History of Belfast

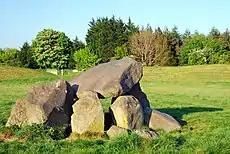
The megalithic tomb at the centre of the Giant's Ring

Belfast is the capital of Northern Ireland, and throughout its modern history has been a major commercial and industrial centre. In the late 20th century manufacturing industries that had existed for several centuries declined, particularly shipbuilding. The city's history has occasionally seen conflict between different political factions who favour different political arrangements between Ireland and Great Britain. Since the Good Friday Agreement, the city has been relatively peaceful and major redevelopment has occurred, especially in the inner city and dock areas.